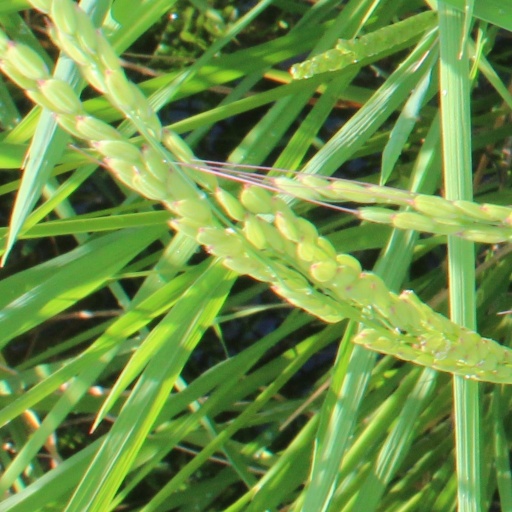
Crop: rice